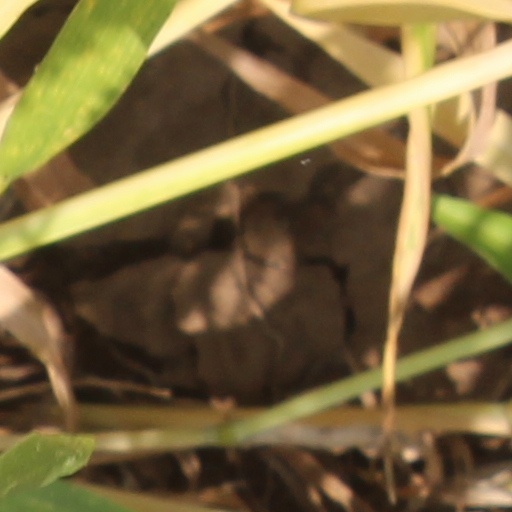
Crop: wheat